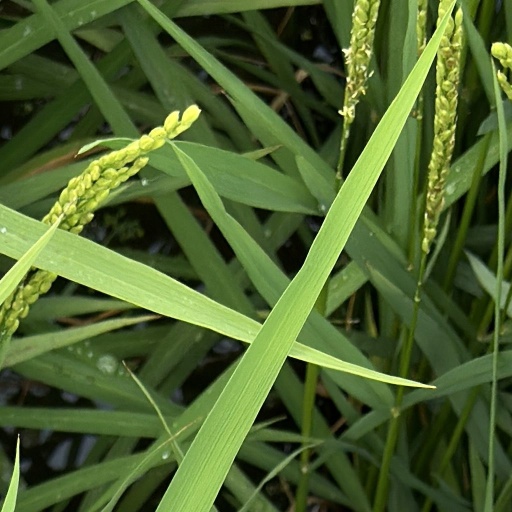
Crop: rice